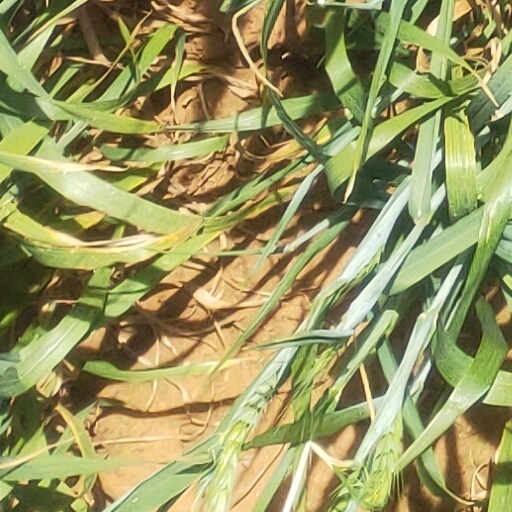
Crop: wheat